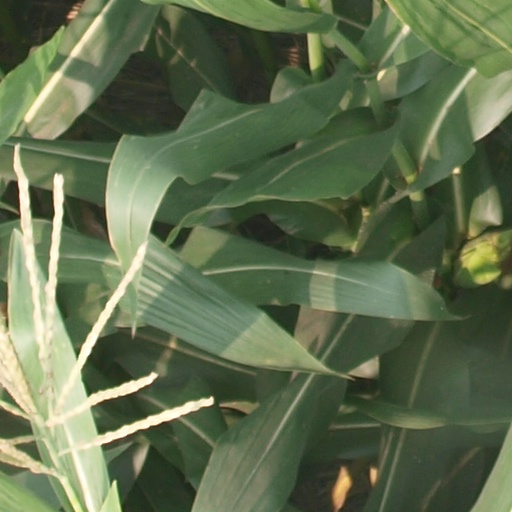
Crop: maize; corn